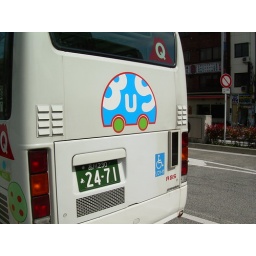
We were fascinated by the little buses near Tamachi Station with the cute paintings.